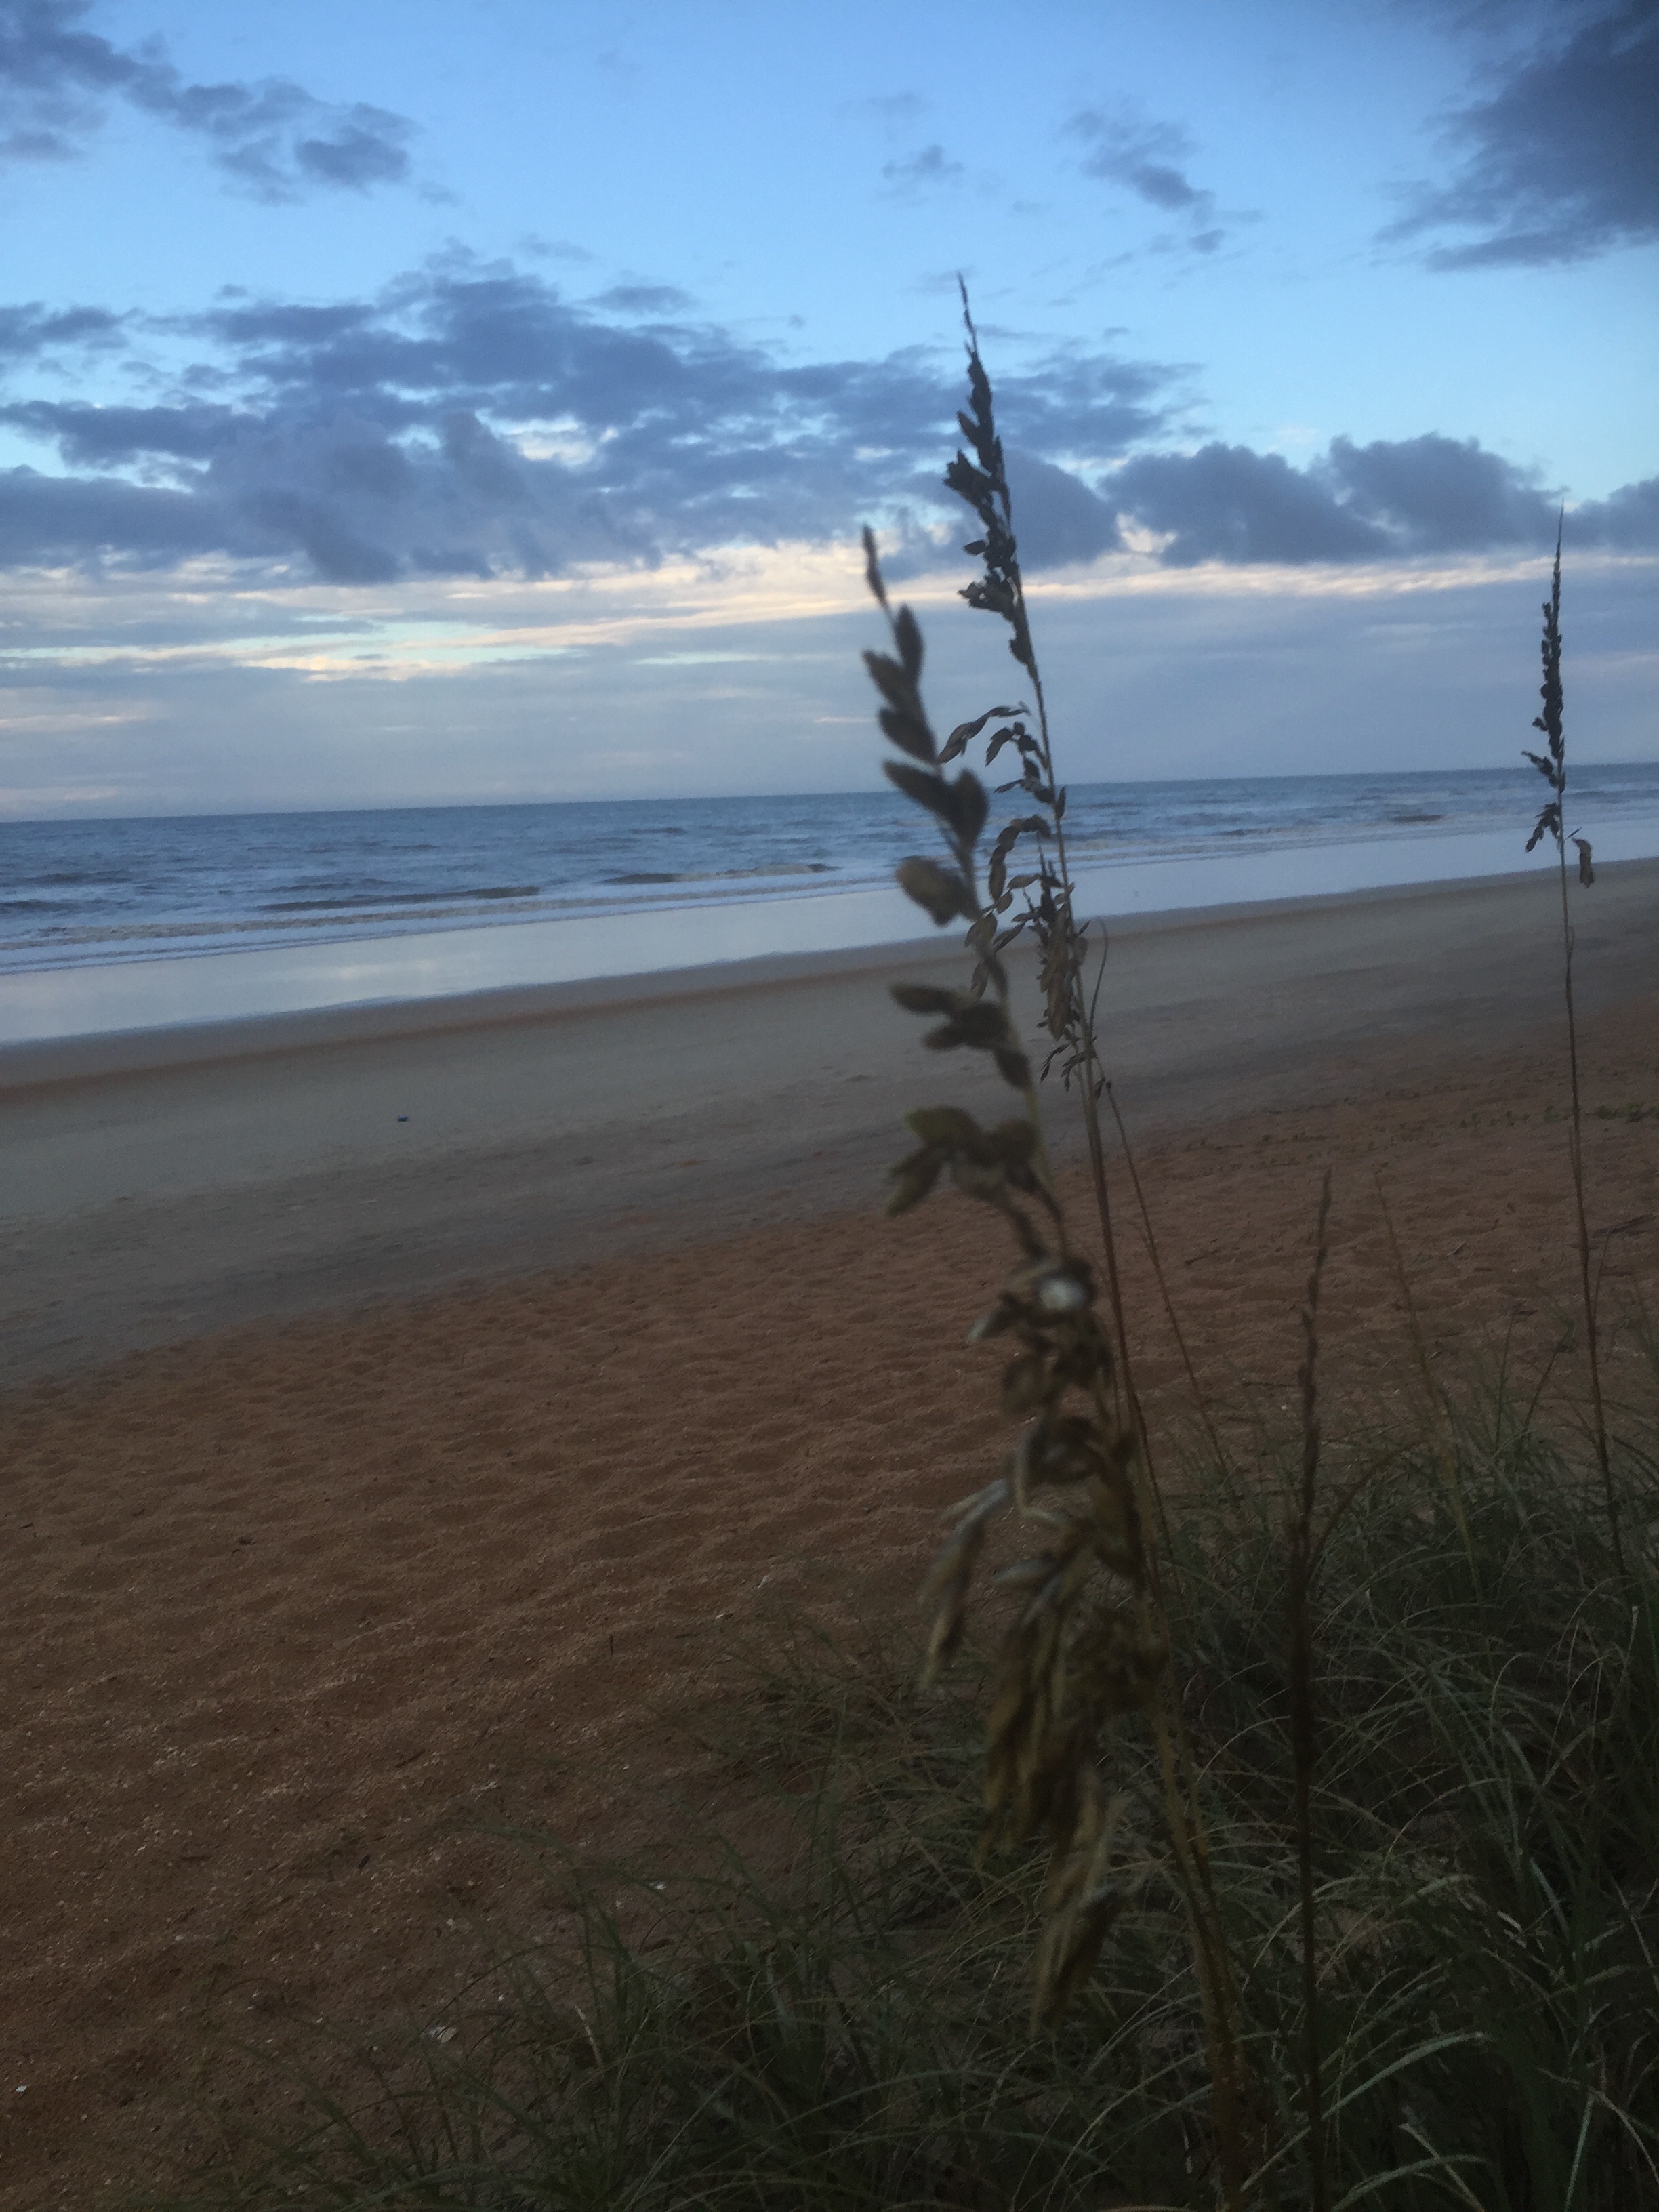
beach, sea, coast, sand, ocean, horizon, shore, wind, terrain, body of water, habitat, natural environment